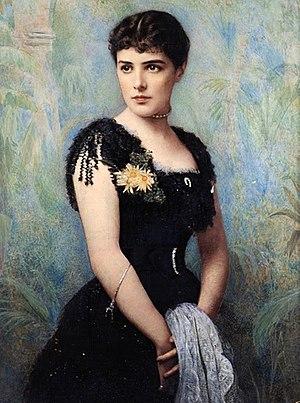
Jennie Churchill, née Jeannette Jérôme, officiellement Lady Randolph Churchill (née le 9 janvier 1854, Brooklyn, New York, États-Unis d'Amérique et décédée le 29 juin 1921, Londres, Angleterre), figure de la société américaine, est l'épouse de Lord Randolph Churchill et la mère du Premier ministre britannique Sir Winston Churchill. Jennie Jerome se marie le 15 avril 1874 à l'ambassade de Grande-Bretagne et d'Irlande rue du faubourg Saint-Honoré à Paris dans le 8ème arrondissement, avec Lord Randolph Churchill (1849–1895), troisième fils de John Spencer-Churchill, 7e duc de Marlborough.
Lady Randolph Spencer-Churchill, née Jeanette Jerome à New York le 9 janvier 1854 et morte à Londres le 29 juin 1921, est une personnalité mondaine du Royaume-Uni. Elle est l'épouse de lord Randolph Churchill et la mère du Premier ministre britannique, sir Winston Churchill.